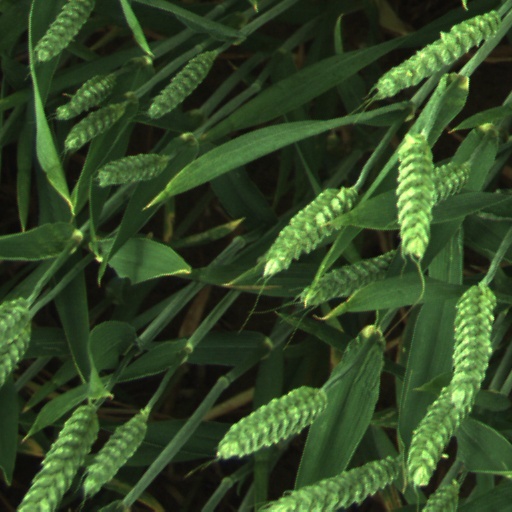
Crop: wheat